Religion in Albania

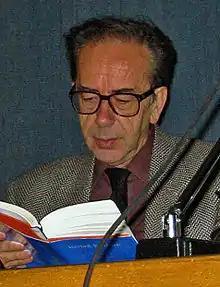
Ismail Kadare, the famous novelist, has declared himself an atheist

Although Orthodox Christianity has existed in Albania since the 2nd century AD, and the Orthodox historically constituted 20% of the population of Albania, the first Orthodox liturgy in the Albanian language was celebrated not in Albania, but in Massachusetts. Subsequently, when the Orthodox Church was allowed no official existence in communist Albania, Albanian Orthodoxy survived in exile in Boston (1960–89). It is a curious history that closely entwines Albanian Orthodoxy with the Bay State.